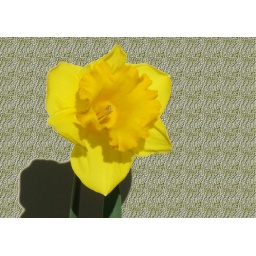
yellow flower against fence 1